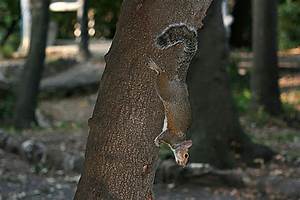
Label: squirrel